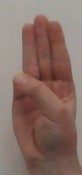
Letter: thaa